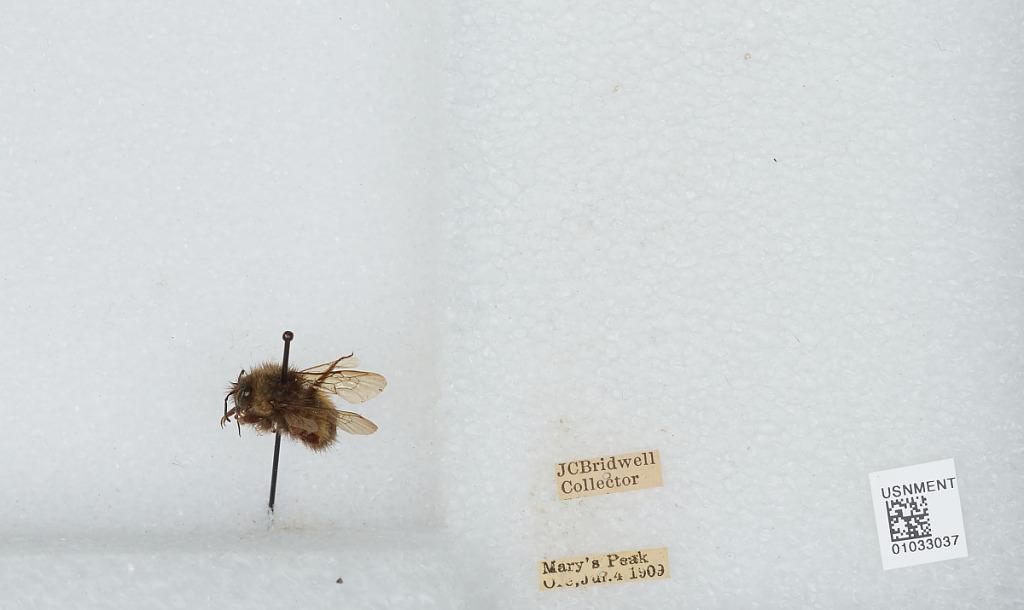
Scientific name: Bombus (Pyrobombus) sitkensis Nylander
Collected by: J. Bridwell
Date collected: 1909-7-4
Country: United States
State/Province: Oregon
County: Benton
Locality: Mary's Peak
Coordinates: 44.5044, -123.552